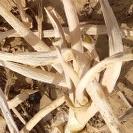
Crop: Onion
Condition: fusarium-d